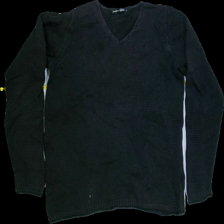
View: front
Type: Sweater
Category: Ladies
Brand: Gudrun Sjödén
Colors: Black
Material: 100%cotton
Cut: Regular, V-collar
Size: M
Season: Autumn
Stains: Major
Price range: <50
Recommended usage: Export